Culture of the Netherlands

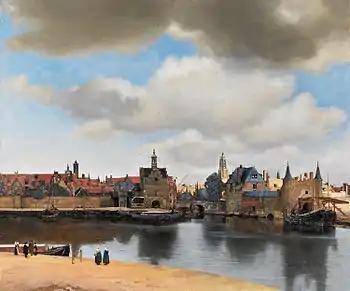
Johannes Vermeer, "View of Delft" (Mauritshuis, The Hague) 1660-1661

Dutch Golden Age painting was among the most acclaimed in the world at the time, during the 17th century. There was an enormous output of painting, so much so that prices declined seriously during the period. From the 1620s, Dutch painting broke decisively from the Baroque style typified by Rubens in neighbouring Flanders into a more realistic style of depiction, very much concerned with the real world. Types of paintings included historical paintings, portraiture, landscapes and cityscapes, still lifes and genre paintings. In the last four of these categories, Dutch painters established styles upon which art in Europe depended for the next two centuries. Paintings often had a moralistic subtext. The Golden Age never really recovered from the French invasion of 1672, although there was a twilight period lasting until about 1710.